Wally the Green Monster

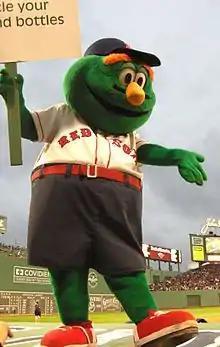

Wally the Green Monster is the official mascot for the Boston Red Sox. His name is derived from the Green Monster, the nickname of the 37-foot 2-inch wall in left field at Fenway Park.The Wally part of the name is also derived from the 37-foot 2-inch wall in left field. Wally debuted on April 13, 1997. Although he was an immediate success with children, he was not as well-received by older fans. Wally has since become more accepted by Red Sox fans of all ages, in part due to the Red Sox broadcaster Jerry Remy creating stories about him and sharing them during televised games.